Michael Parsa

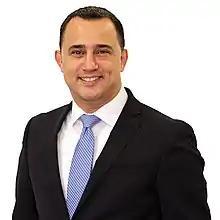
Parsa in 2022

Michael Parsa is a Canadian politician who was elected to the Legislative Assembly of Ontario during the 2018 general election. He represents the riding of Aurora—Oak Ridges—Richmond Hill, and is a member of the Progressive Conservative Party of Ontario.